Renault Kwid

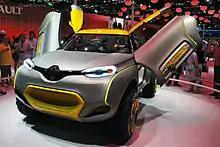
The Renault Kwid Concept at the 2014 São Paulo International Motor Show

The Renault Kwid concept was unveiled at the 2014 Auto Expo in India. The SUV-like concept incorporates a roof-mounted, remote-controlled quadcopter (called the "Flyer Companion"), butterfly doors and has large R16 wheels. According to Renault, the interior was "inspired by a nest" and has a 3-seat front and 2-seat rear arrangement.